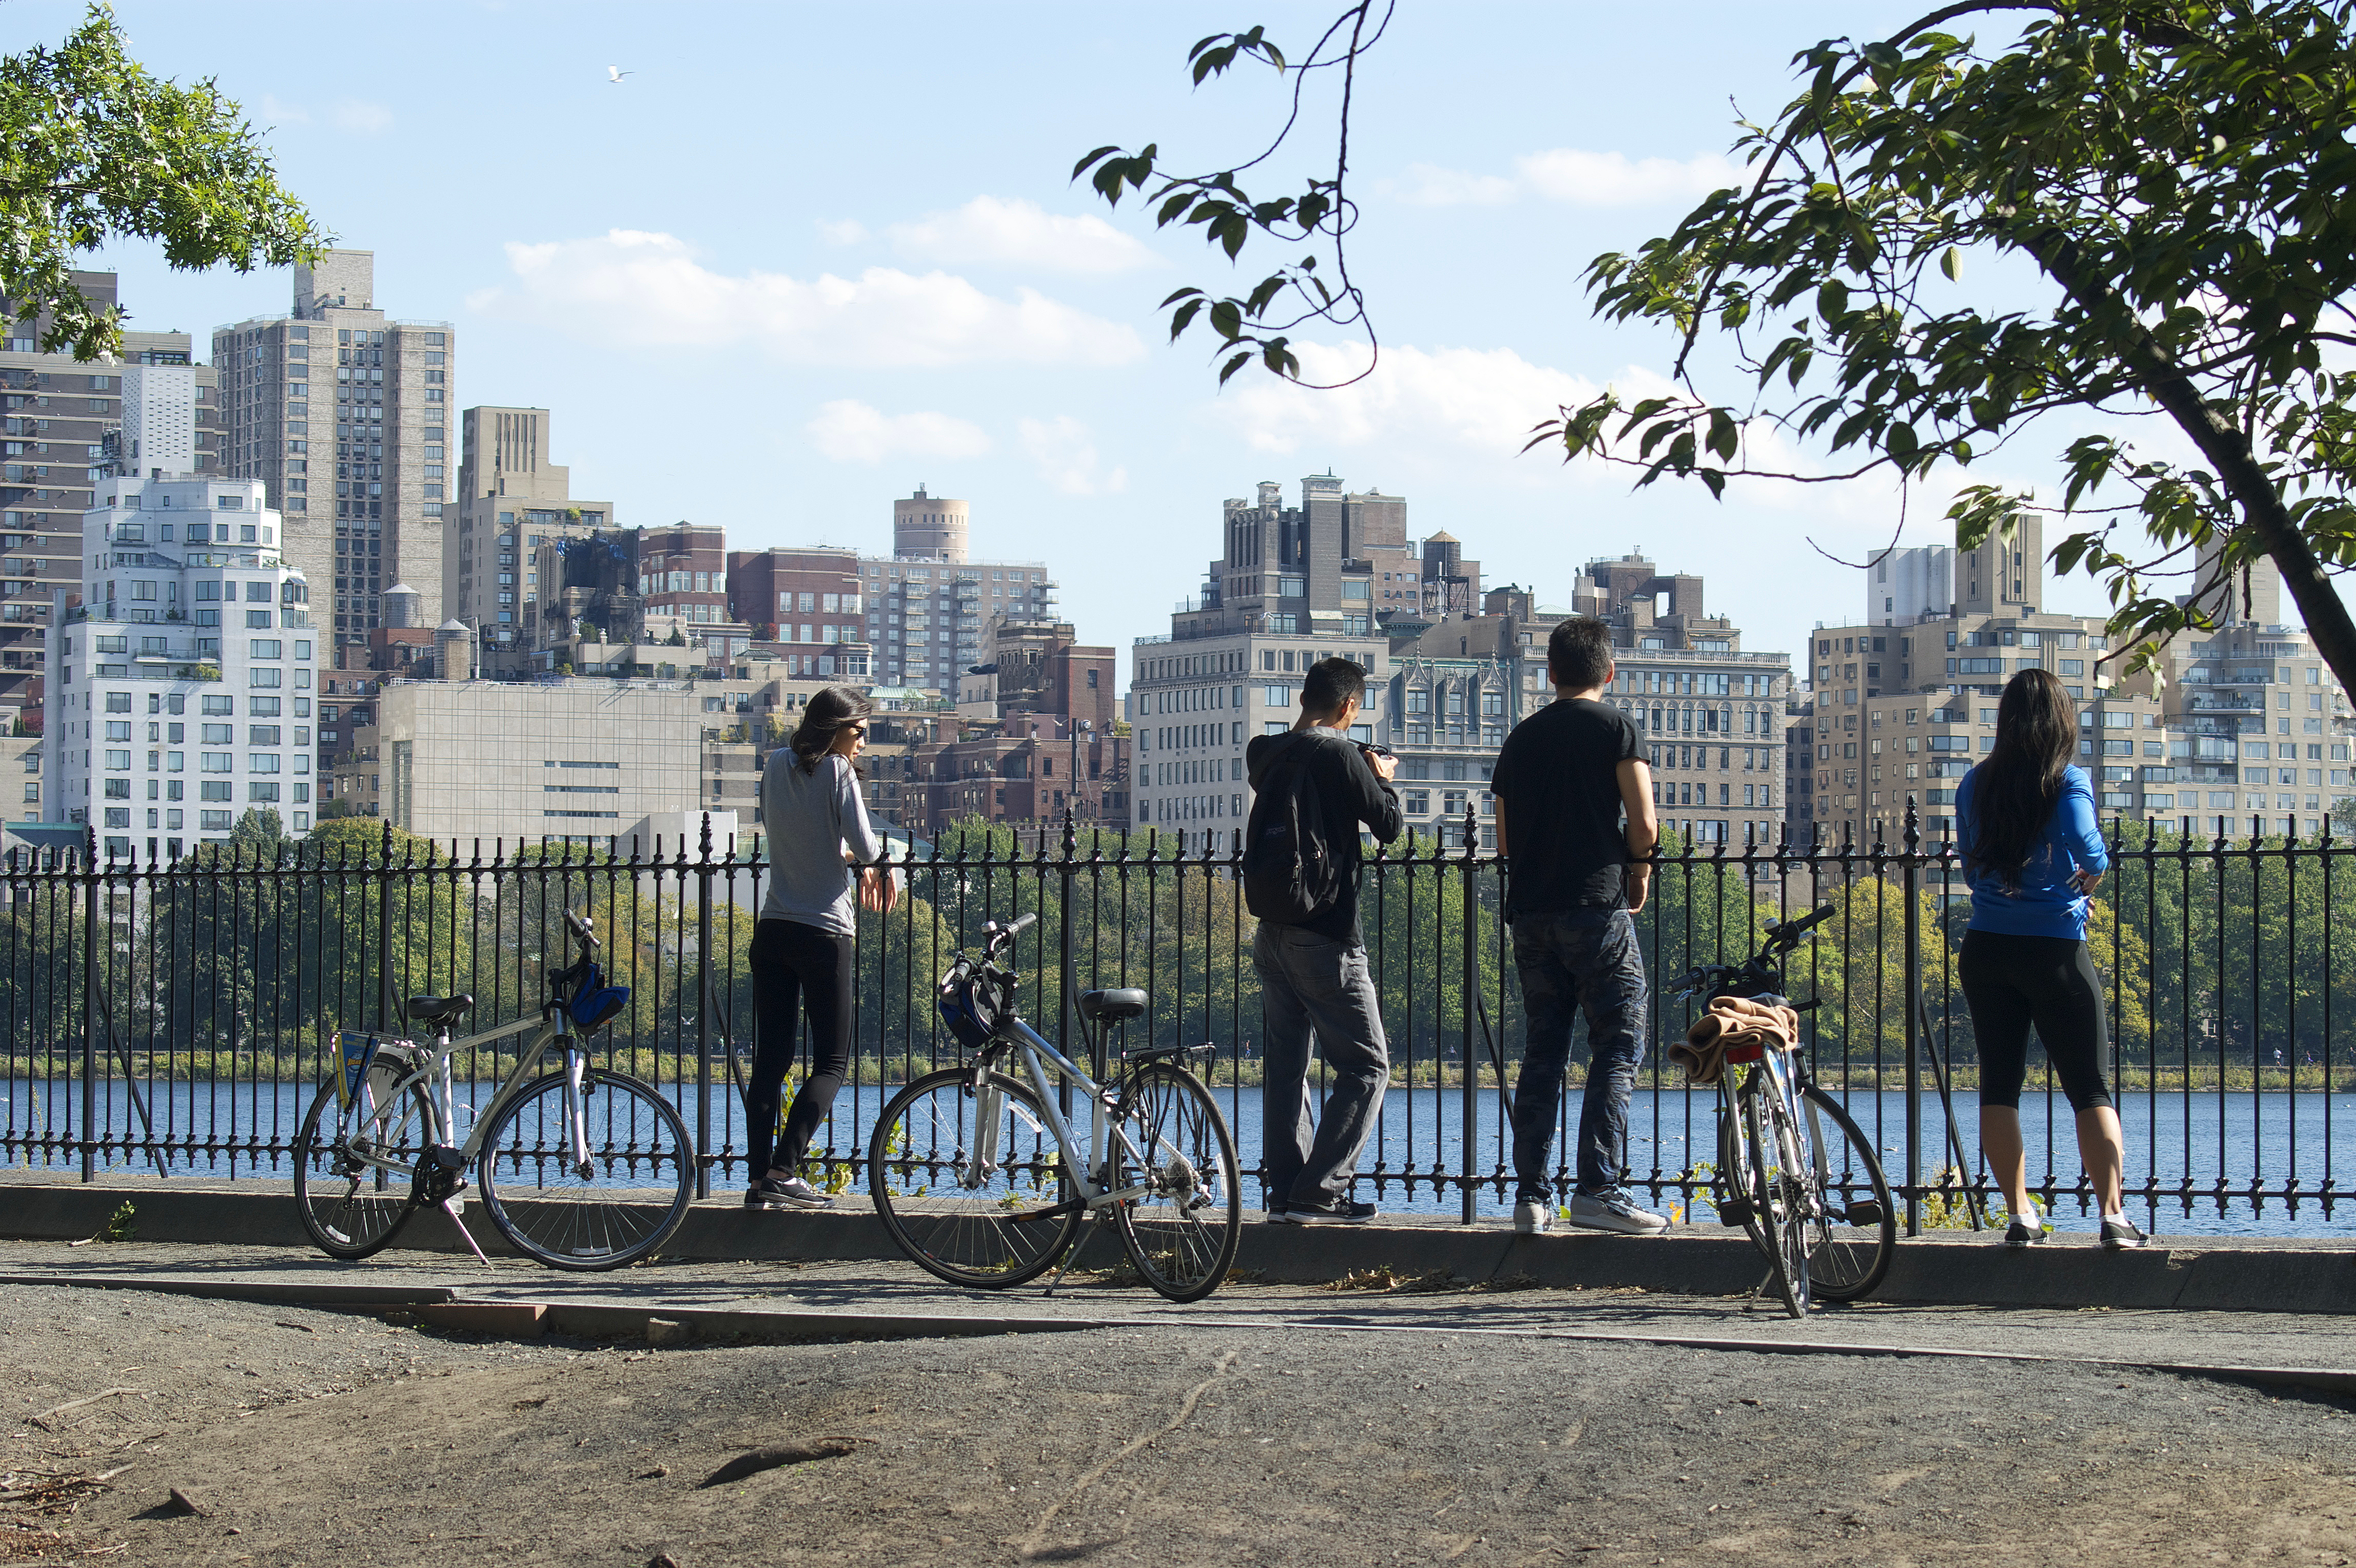
street, city, downtown, vehicle, neighbourhood, urban area, outdoor recreation, human settlement